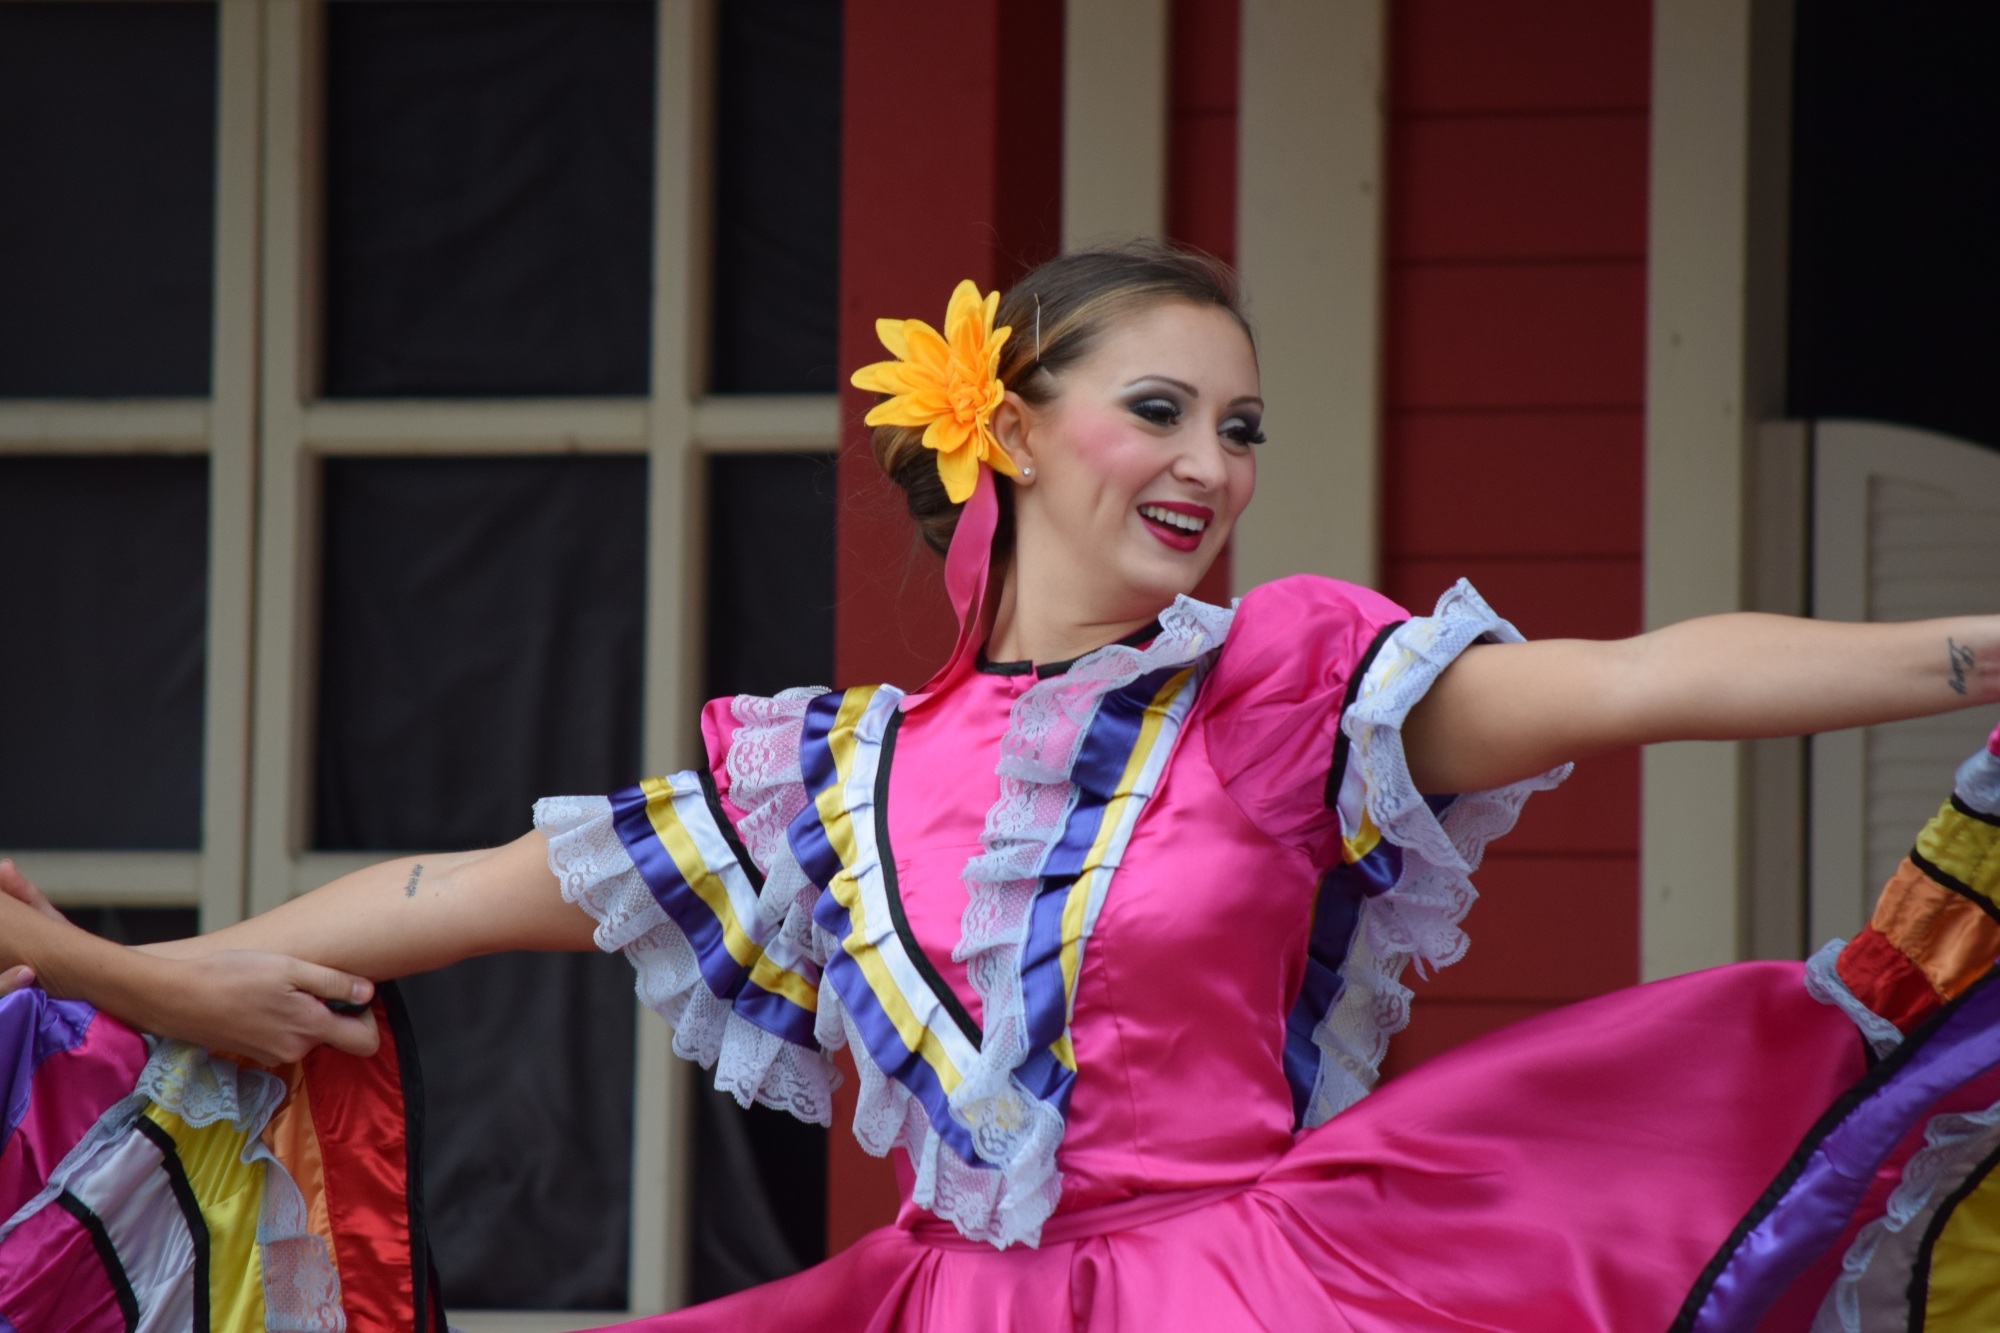
dance, ballerina, performance art, festival, sports, performance, event, costume, entertainment, performing arts, folk dance, leolandia, musical theatre